Ivory Coast

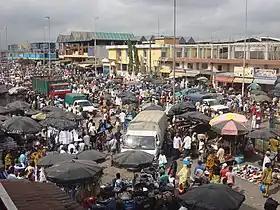
Congestion at a market in Abidjan

According to the 14 December 2021 census, the population was 29,389,150, up from 22,671,331 at the 2014 census. The first national census in 1975 counted 6.7 million inhabitants. According to a Demographic and Health Surveys nationwide survey, the total fertility rate stood at 4.3 children per woman in 2021 (with 3.6 in urban areas and 5.3 in rural areas), down from 5.0 children per woman in 2012.